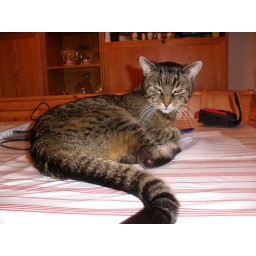
some minutes ago i took this photo. as every evening tiger is on the table beside me and the laptop.